The Birth and Death of the Sun

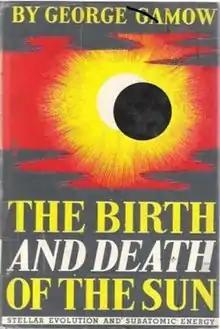
Cover of the first edition

The Birth and Death of the Sun is a popular science book by theoretical physicist and cosmologist George Gamow, first published in 1940, exploring atomic chemistry, stellar evolution, and cosmology. The book is illustrated by Gamow. It was revised in 1952.